Peter Pevensie

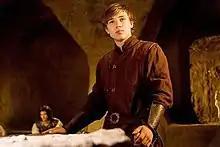
William Moseley as Peter Pevensie in the 2008 film, "".

Peter Pevensie is a fictional character in C. S. Lewis's "The Chronicles of Narnia" book series. Peter appears in three of the seven books; as a child and a principal character in "The Lion, the Witch and the Wardrobe" and "Prince Caspian", and as an adult in "The Last Battle". He is mentioned in "The Horse and His Boy", in which he is away on the northern frontier fighting giants, and in "The Voyage of the Dawn Treader", in which he is studying under the tutelage of Professor Kirke.